Tenthredo amoena

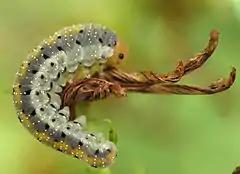
Larva on "Hypericum perforatum"

"Tenthredo amoena" can reach a length of about . These sawflies have a black body with yellowish markings and short antennae, that are about one and a half times the width of the head. The first antennal element is pure yellow. In the males the first, fifth and 7-8 tergites of the abdomen are yellow. The scutellum is often spotted with yellow. Wings show a pale brown color with a long brown pterostigma. In the females the apex of tibiae and tarsi are yellow with black markings. The thighs are pure black.